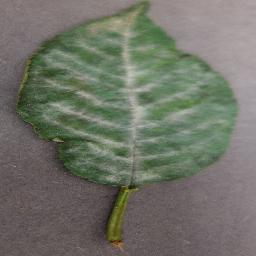
Label: Cherry___Powdery_mildew